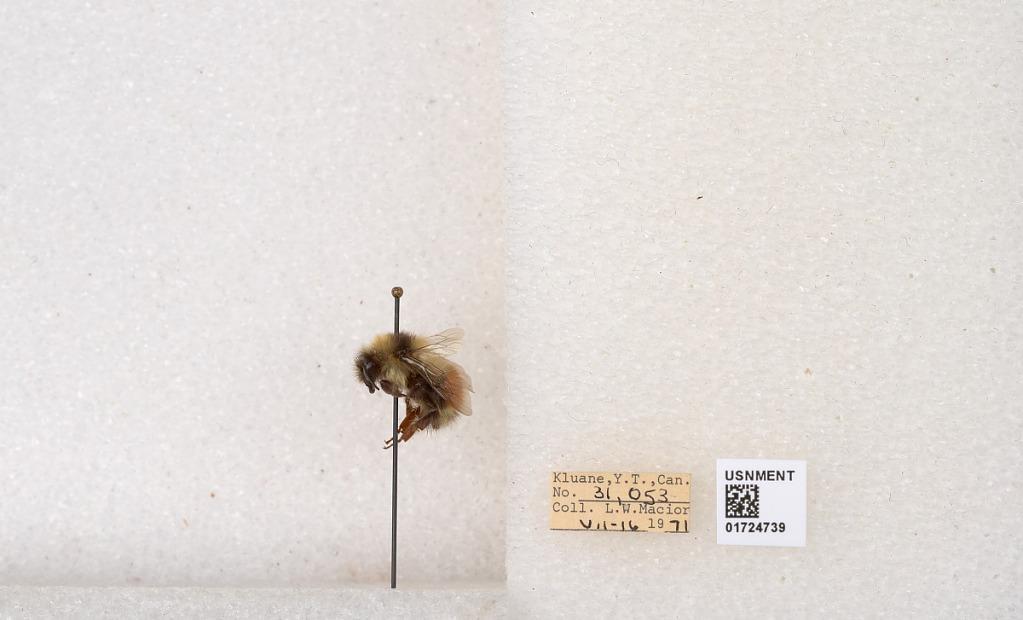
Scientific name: Bombus (Pyrobombus) sylvicola Kirby
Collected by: L. Macior
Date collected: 1971-7-16
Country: Canada
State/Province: Yukon Territory
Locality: Kluane National Park and Reserve
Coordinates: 60.7493, -139.504